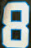
Number: 8